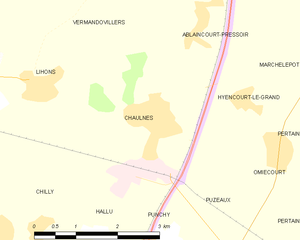
Carte des communes françaises Chaulnes